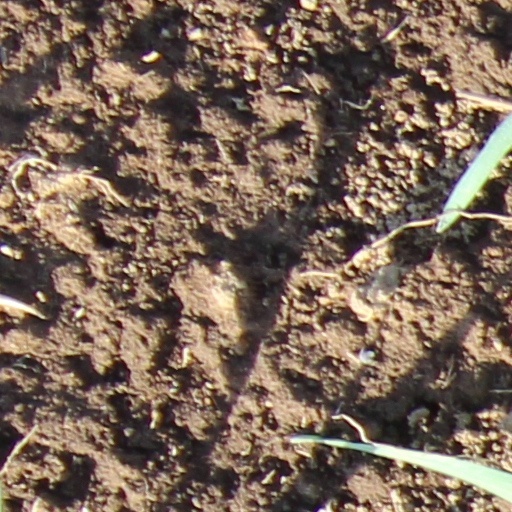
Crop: wheat